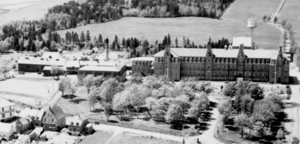
Le Collège Saint-Joseph de Memramcook, avant 1933.
L'histoire de l'Acadie débute au XVIᵉ siècle. Ce territoire est toutefois déjà habité depuis au moins onze millénaires, d'abord par les Paléoaméricains. La période du grand hiatus, entre -8000 et -3000, correspond à un manque de preuves archéologiques. La culture archaïque maritime s'installe ensuite près de la mer et vit surtout des ressources halieutiques, côtoyant probablement d'autres peuples. La céramique est adoptée vers -500, à l'époque où se développent les peuples des Micmacs et des Etchemins. Ce qui est arrivé à ces derniers n'est pas connu, mais les Malécites, à qui leur sont probablement liés, occupent ensuite leur territoire.
Pierre-Amand Landry a été enseignant, avocat, juge et homme politique canadien. Il est une figure majeure de la renaissance acadienne.
Le Collège Saint-Joseph a été la première université francophone des Provinces atlantiques, au Canada.